Ravensbury Park

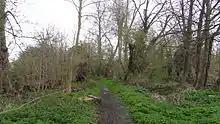
A path through the nature reserve area of Ravensbury Park

Ravensbury Park is a public park in Mitcham in the London Borough of Merton. An area of 7 hectares is designated a Local Nature Reserve. The River Wandle runs along the southern boundary of the park, which is also part of the Upper Wandle River Site of Metropolitan Importance for Nature Conservation.